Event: Nepal Earthquake
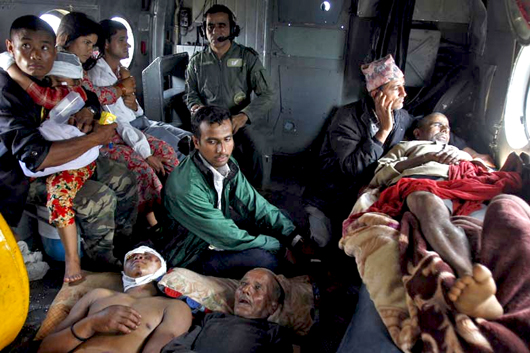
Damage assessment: no_damage